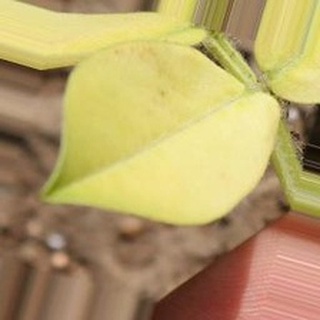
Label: groundnut_nutrition_deficiency